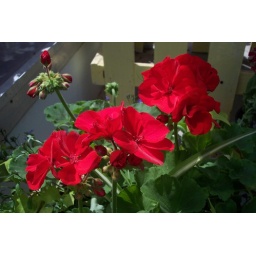
Dainty red geraniums in a box planter. Taken May 19th at a small garden center in Hamilton, Ontario.